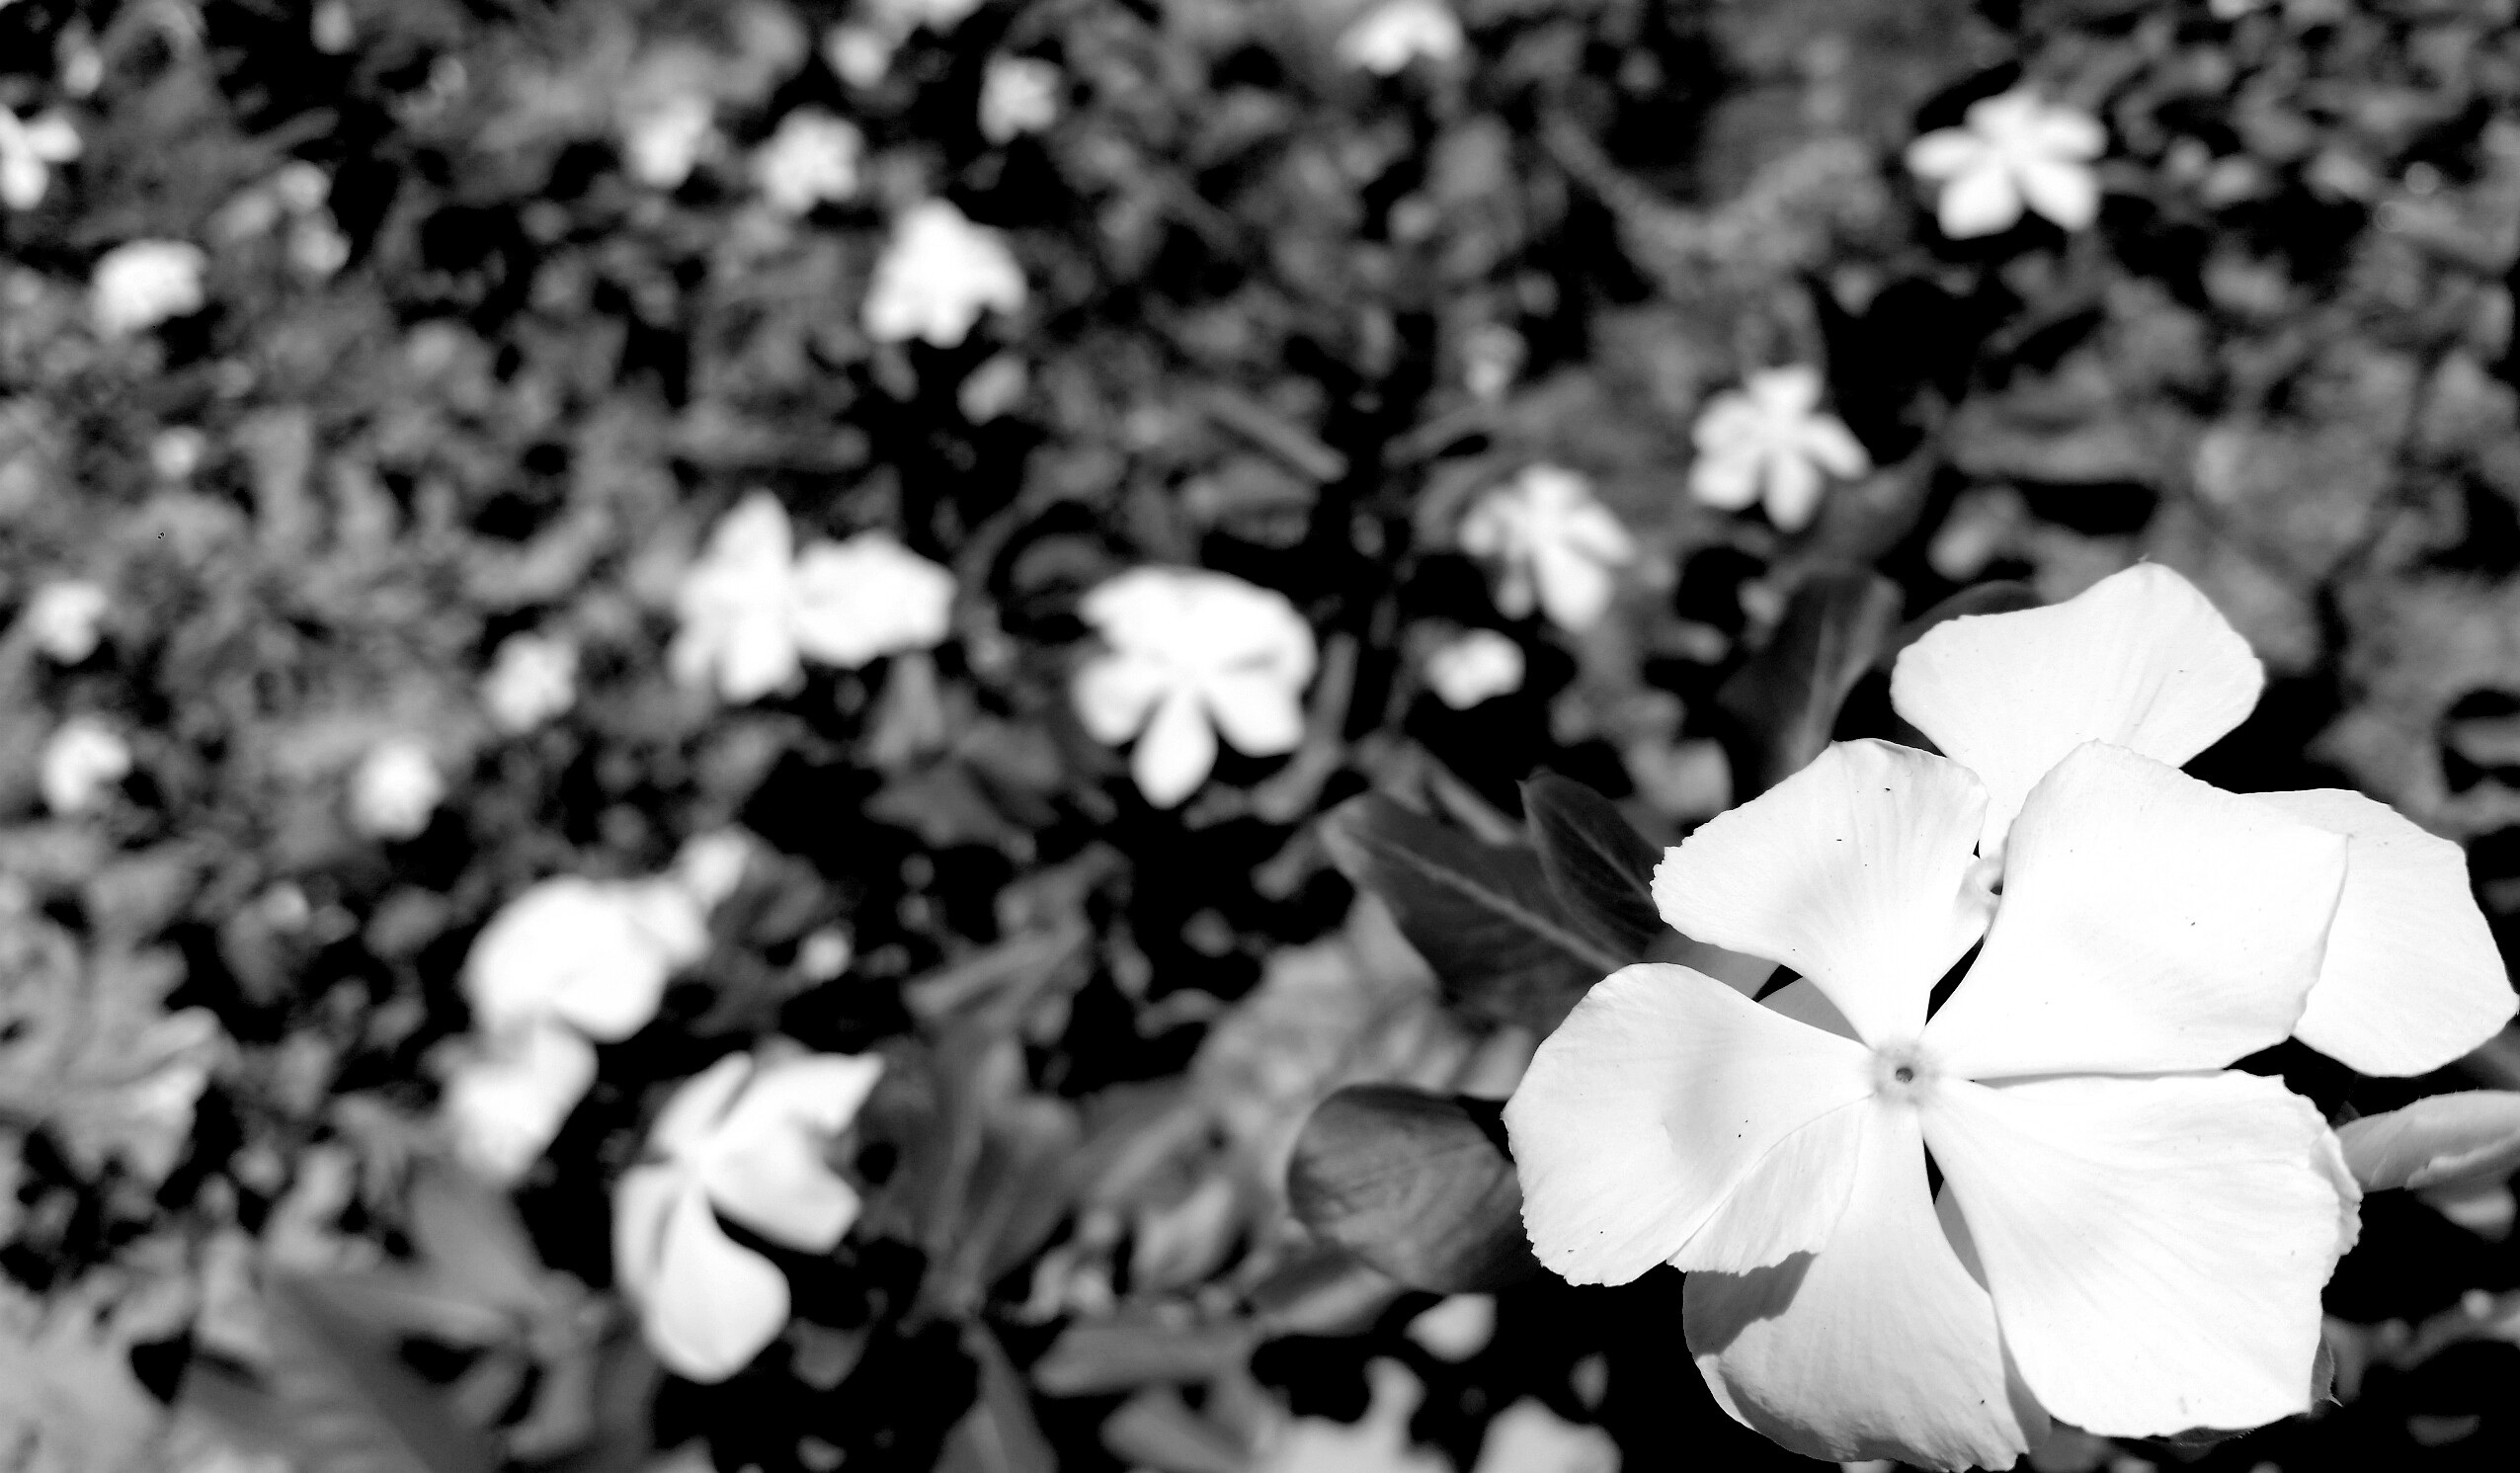
branch, blossom, black and white, plant, white, photography, sunlight, leaf, flower, petal, spring, darkness, black, monochrome, flora, season, close up, macro photography, monochrome photography